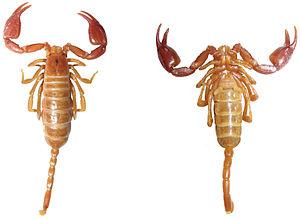
Euscorpius avcii est une espèce de scorpions de la famille des Euscorpiidae.